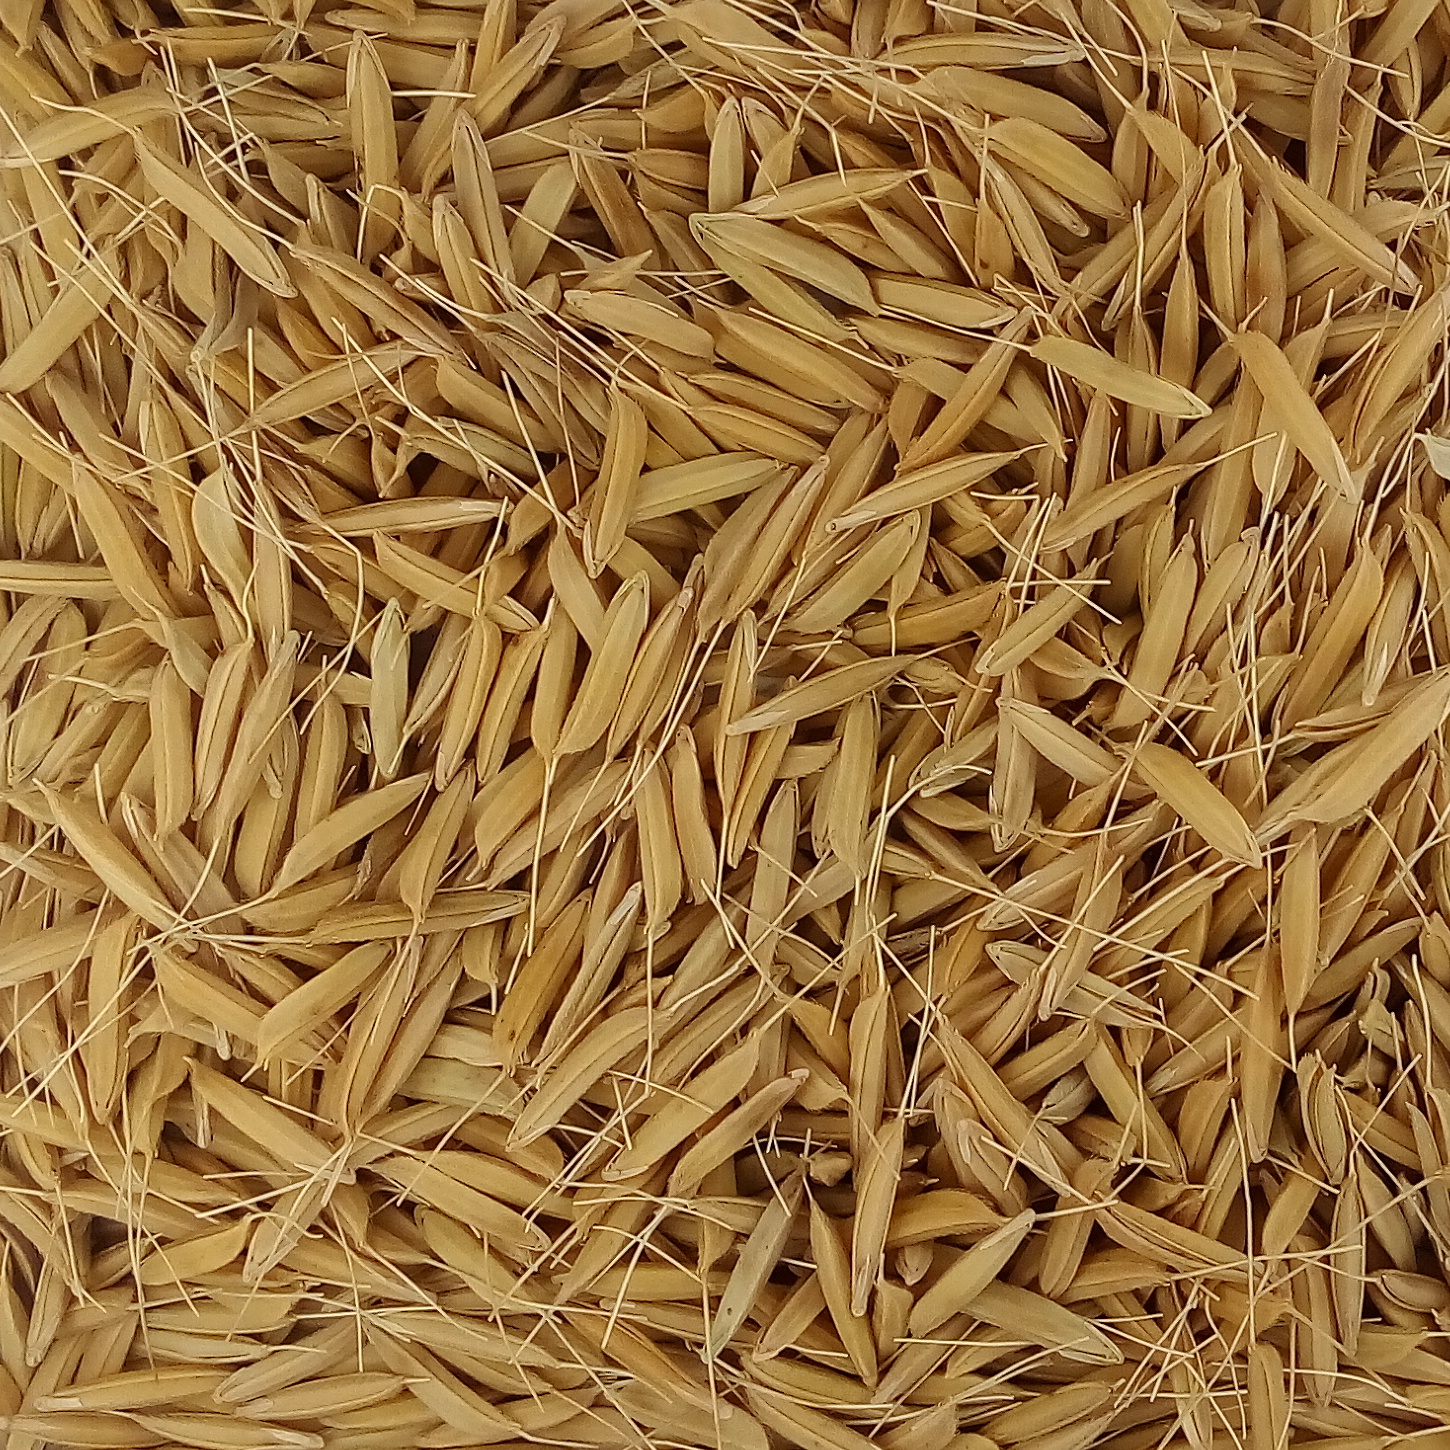
Rice seed variety: PB1